Ferdinand de Marsin

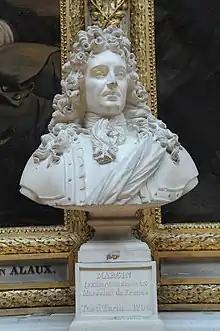
Bust of Ferdinand, comte de Marsin in the Galerie des Batailles, Palace of Versailles

Ferdinand, comte de Marsin (or "Marchin") (February 10, 1656 – September 9, 1706) was a French general and diplomat, who was Marshal of France.